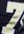
Number: 7